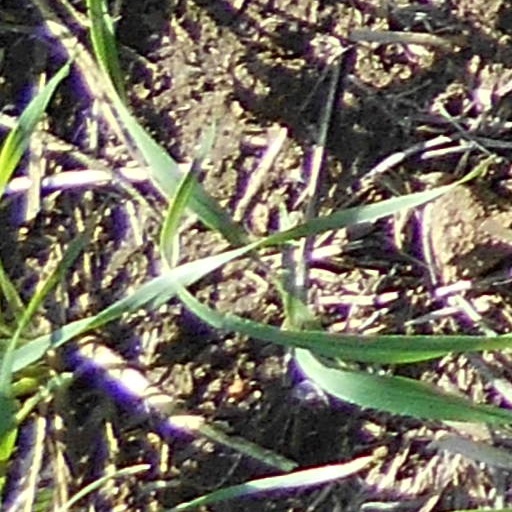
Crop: wheat